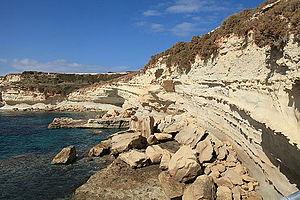
L'archipel maltais repose sur le plateau pélagien, une partie assez stable du plateau continental africain. Les îles sont situées environ 200 km au sud de la faille de subduction entre les plaques africaine et eurasiatique. Le plateau pélagien forme une plateforme peu profonde, séparant le bassin ionien du bassin Méditerranée occidentale, et situé approximativement sous le canal de Sicile. Le plateau est traversé par une zone de rift formée de trois grabens : le graben de Pantelleria, celui de Malte et celui de Linosa. Ces grabens sont reliés à un système de failles d'orientation NO-SE à décrochement dextre, qui sont les responsables des principaux séismes pouvant affecter l'archipel.